Kings Park station (LIRR)

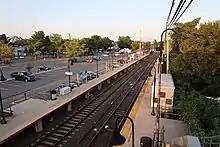
Tracks and platforms in 2021

Kings Park is a station on the Port Jefferson Branch of the Long Island Rail Road. It is located at the southwest corner of Suffolk County Route 14 (Indian Head Road) and NY 25A (Main Street) in Kings Park, New York.